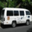
Label: bus